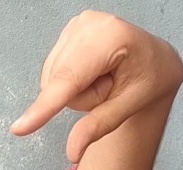
ASL sign: Q